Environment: real
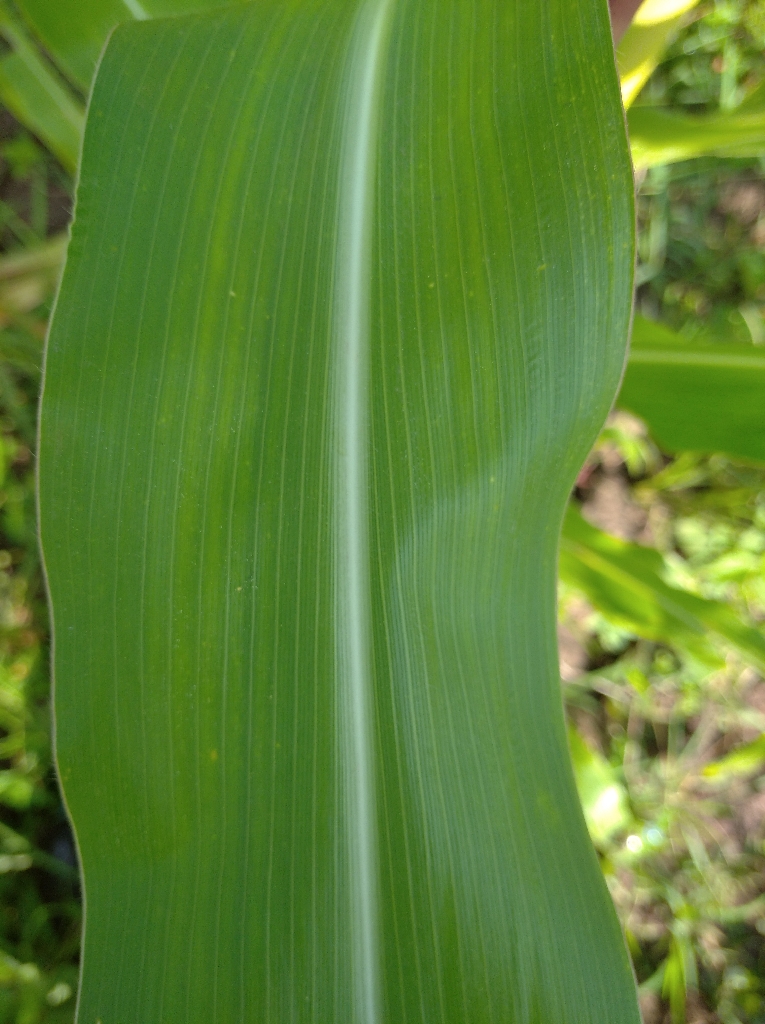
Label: healthy